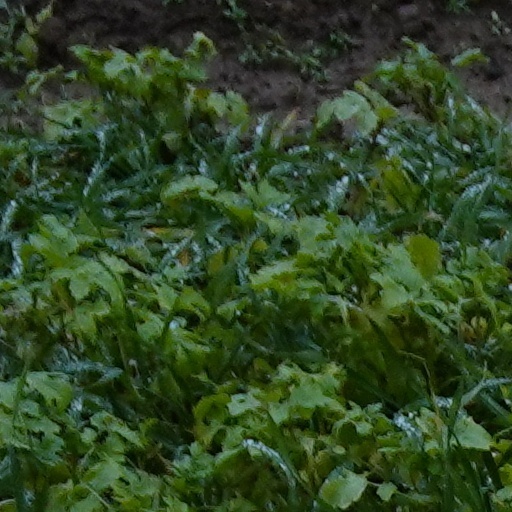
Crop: wheat